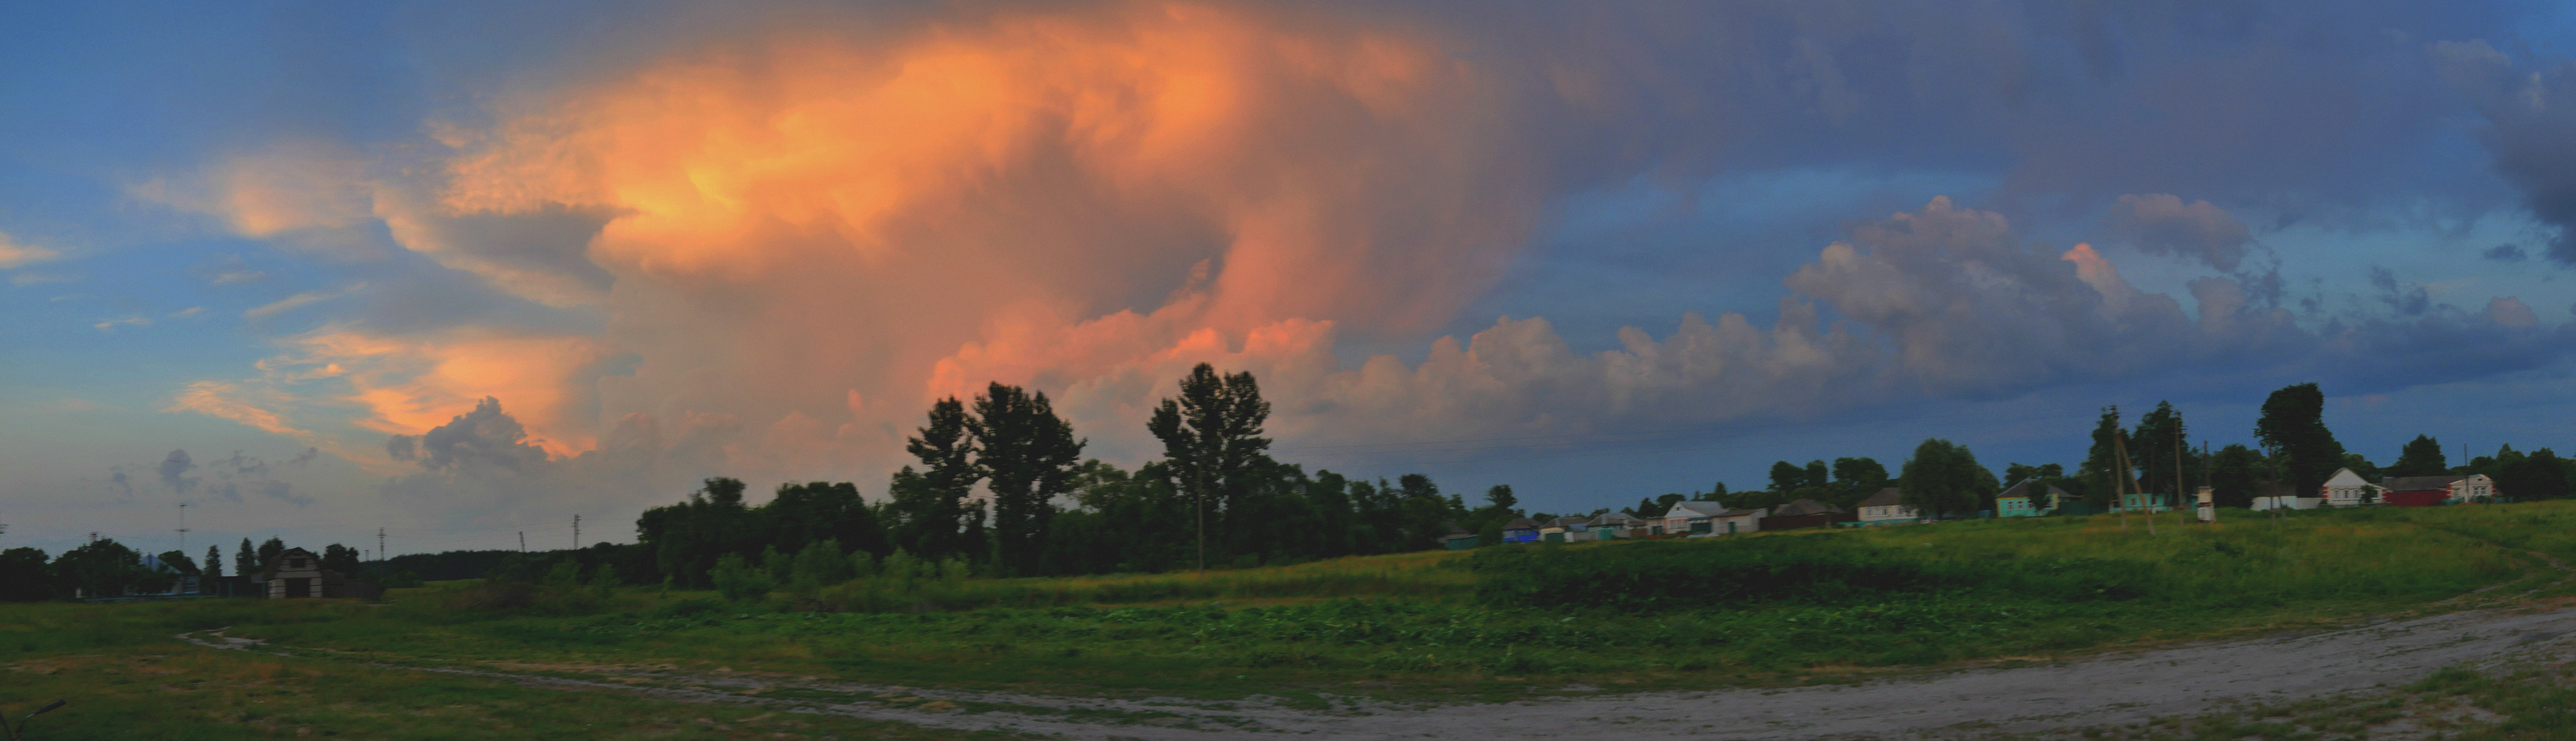
sky, kursk, cloud, nature, natural landscape, cumulus, evening, atmospheric phenomenon, atmosphere, horizon, ecoregion, rural area, tree, landscape, meteorological phenomenon, photography, panorama, dusk, plain, geological phenomenon, road, storm, wind